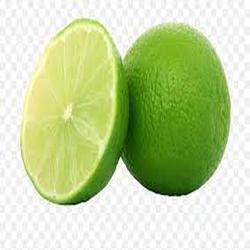
Label: Lemon